Episode 5675

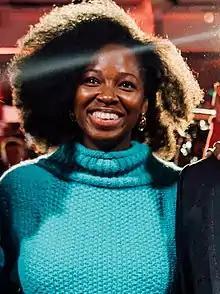
Jamelia guest starred in the episode and described the experience as "joyous".

Griffin, who portrays Ripley, said that the theme of the episode is love, and that it involves Ripley and Brooke realising that they may have a romantic connection. The couple's plot centres on Ripley continuously messing up their dates, but Brooke seeing an endearing quality in Ripley's efforts to make them work. Griffin was happy to be featured in the episode and praised director Robinson for "created an amazing environment for [them] to work in". Ali, who portrays Celeste, felt honoured to appear, describing the episode as "history". Ali said that it would have "a lot of highs, a lot of lows, and a lot of drama" but stated that ultimately, the episode is focused on bringing the Deveraux family together. She hoped that it would show a variety of Black characterisation and that they should not be typecast. Like co-star Griffin, Ali also praised Robinson for his involvement. She explained that due to his acting background, Robinson could sympathise with the cast members and give individual notes to all of them. She liked being able to get his opinion and to see his perspective, as she felt it was helpful and beneficial.